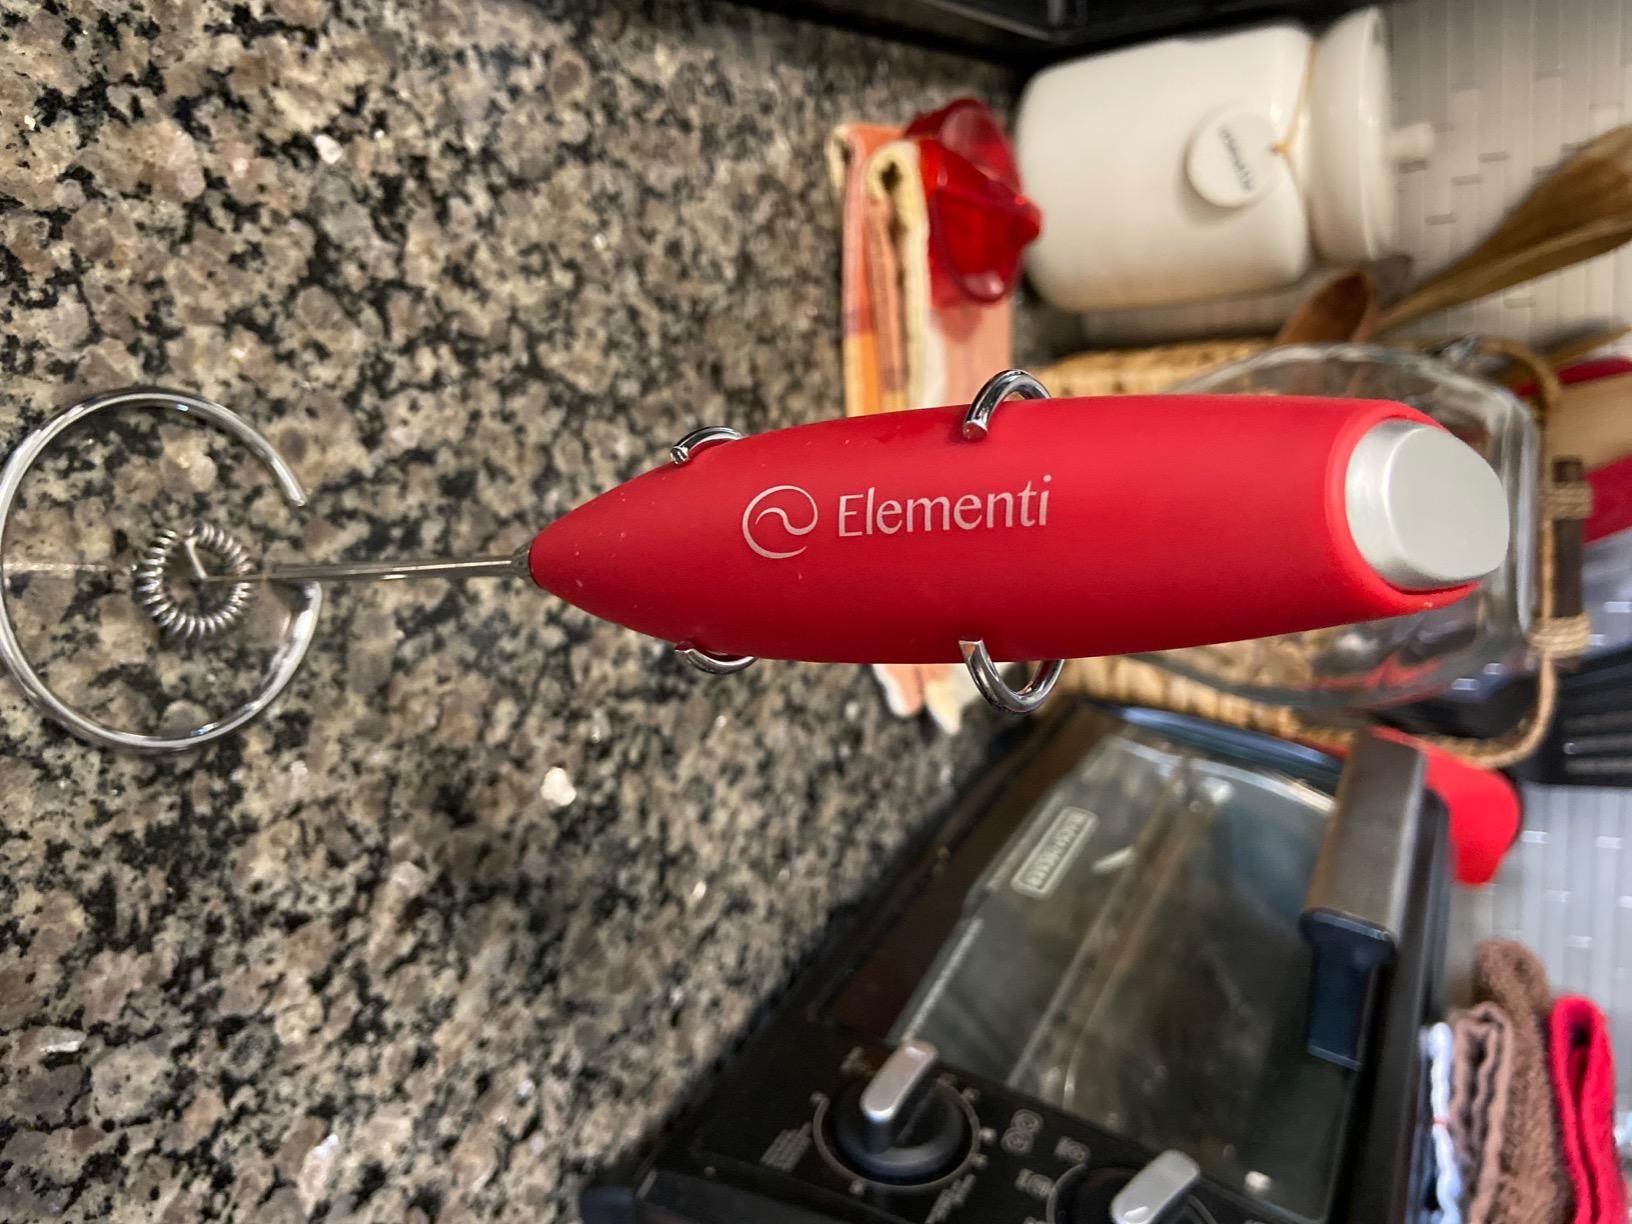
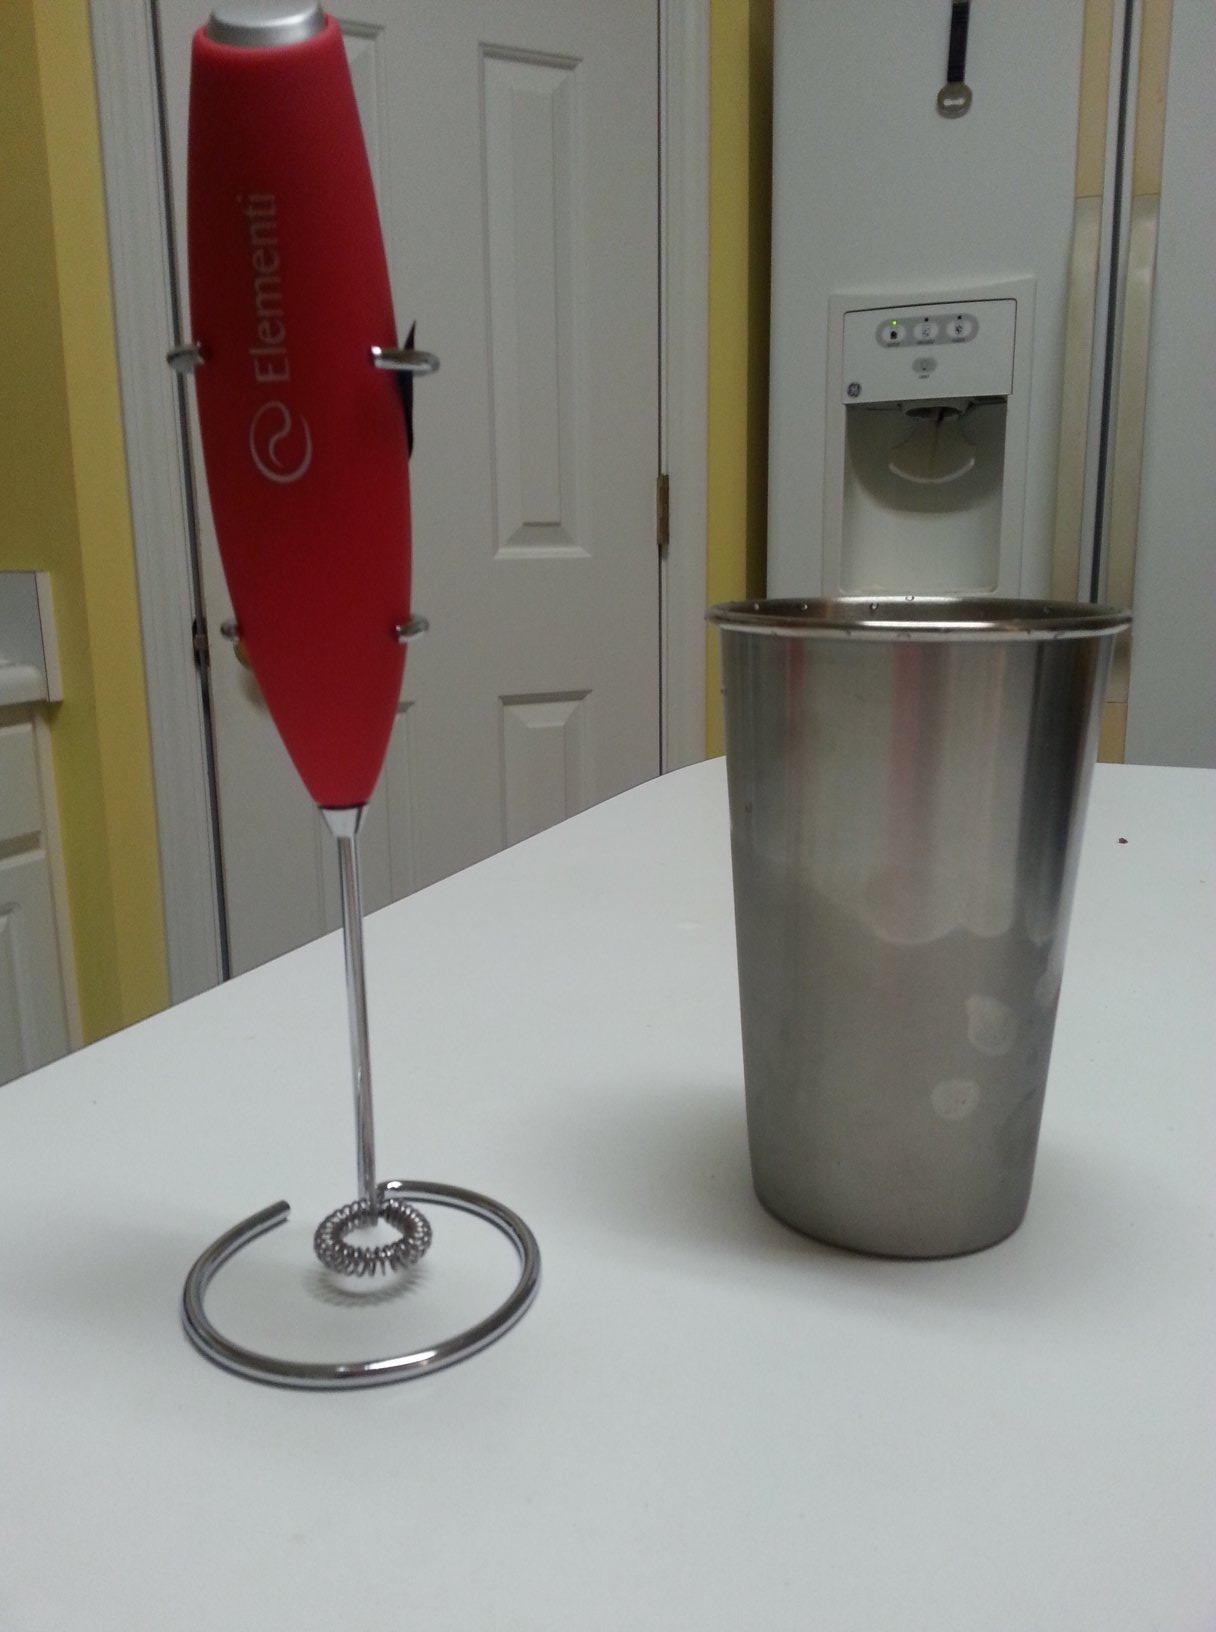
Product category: items_mixer
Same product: yes